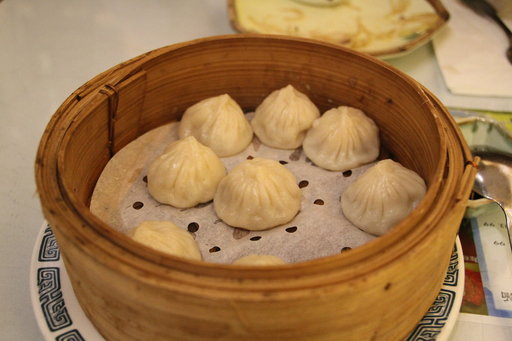
Label: dumplings